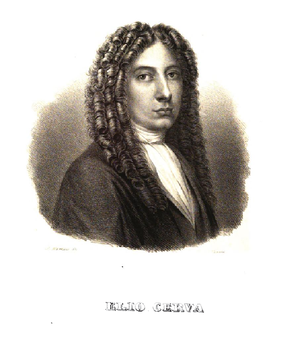
Elio Lampridio Cerva (Aelius Lampridius Cervinus) de Raguse Español: Elio Lampridio Cerva (Aelius Lampridius Cervinus) de Ragusa